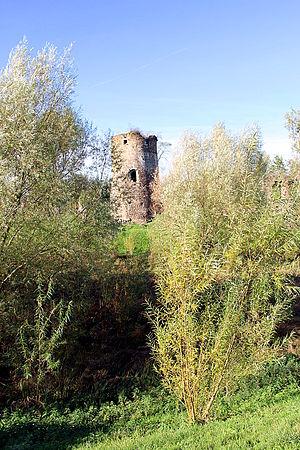
Walhain (Belgique), tour du château (XIIème siècle).